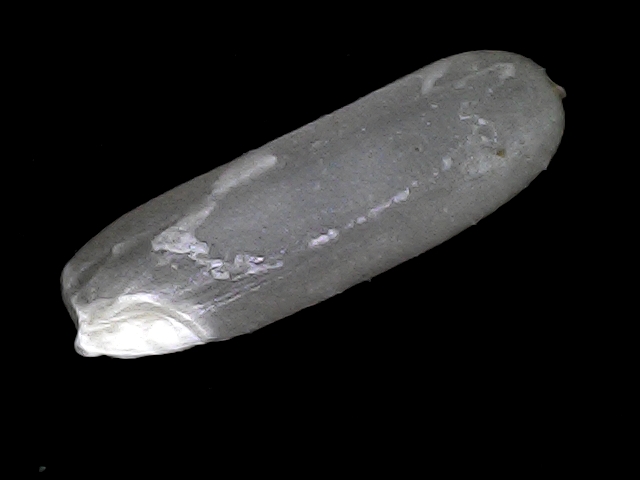
Rice variety: BD75